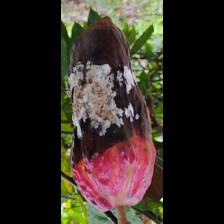
Label: moniliophthora